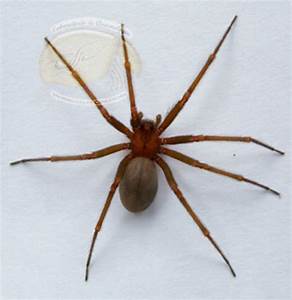
Label: ragno